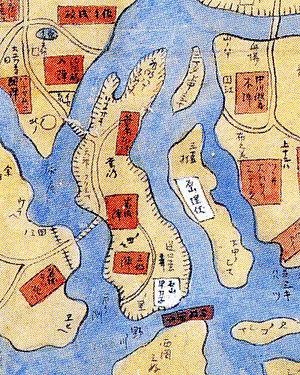
La rivière Kyū-Yodo était le bras principal du fleuve Yodo avant 1907, lorsque le cours d'eau actuel a été redirigé, devenant une importante voie d'eau dans le centre d'Osaka et le drainage principal de la rivière Neya.